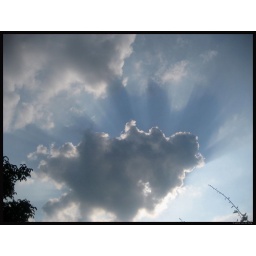
heavenly signs above the clouds